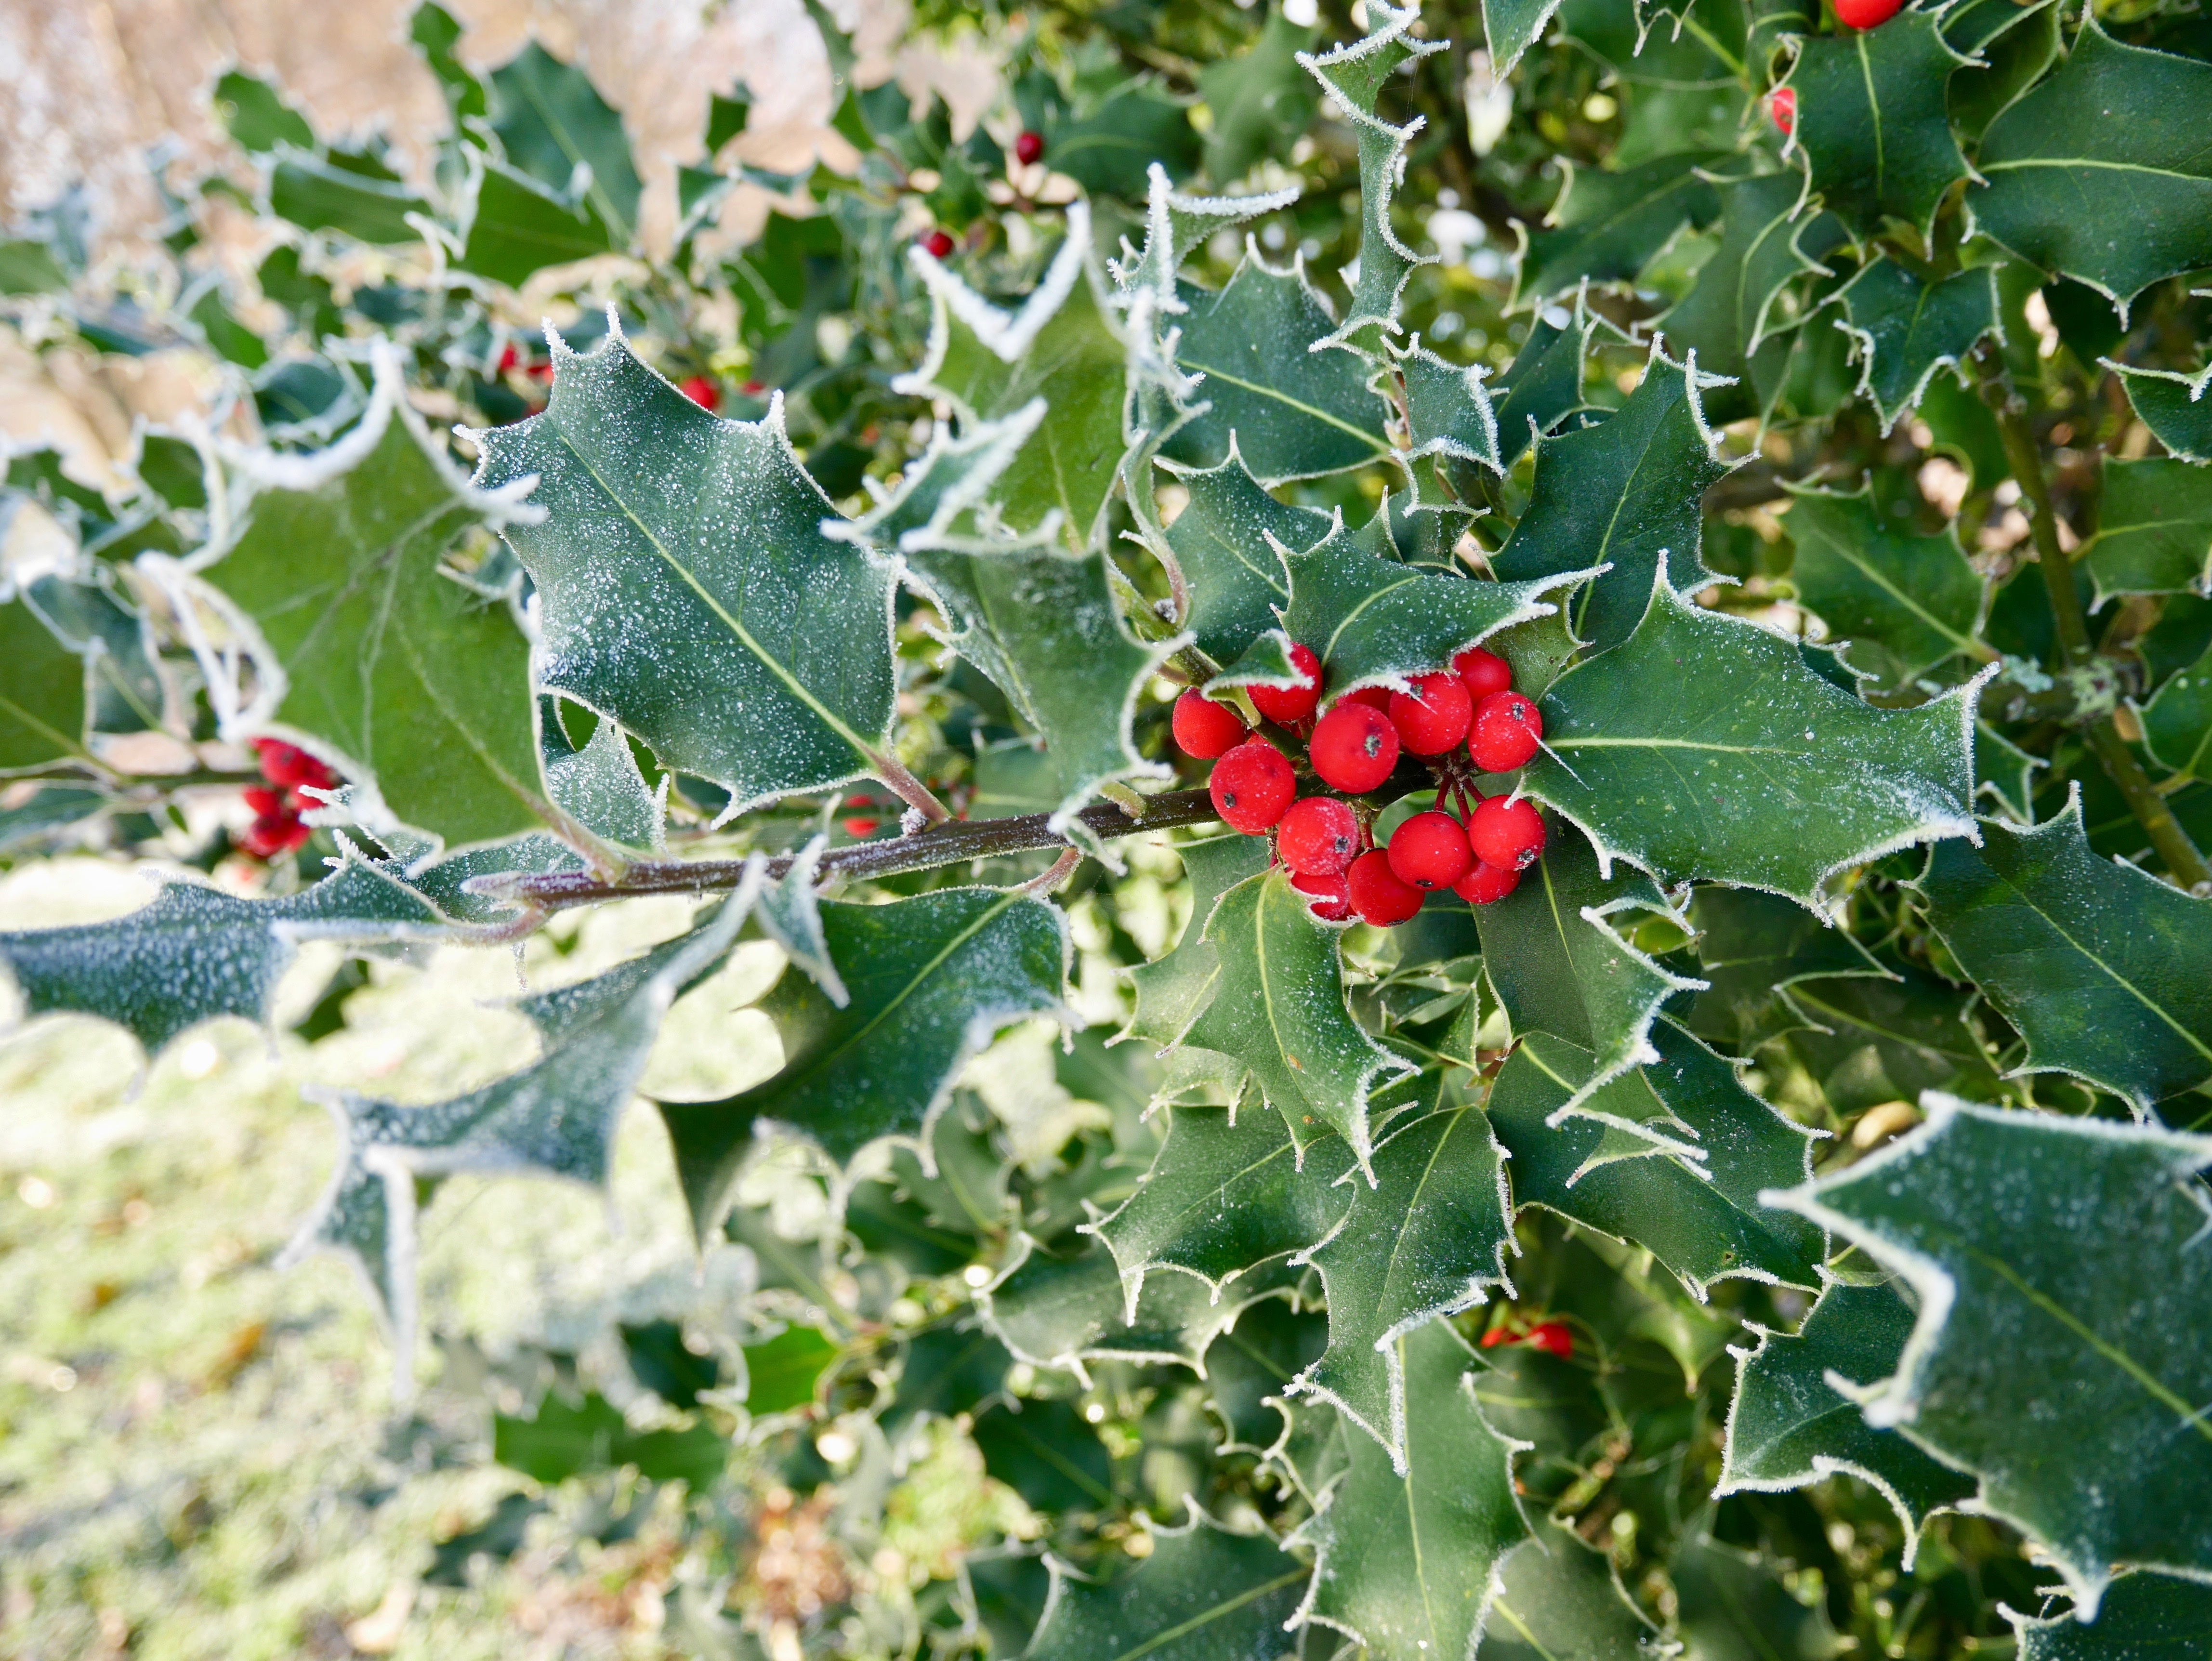
tree, branch, plant, fruit, leaf, flower, food, produce, evergreen, autumn, botany, flora, holly, shrub, flowering plant, coccoloba uvifera, woody plant, land plant, aquifoliaceae, aquifoliales